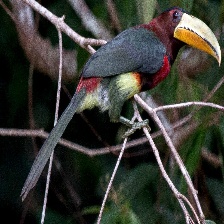
Species: IVORY BILLED ARACARI
Scientific name: PTEROGLOSSUS AZARA
ImageNet parent category: toucan